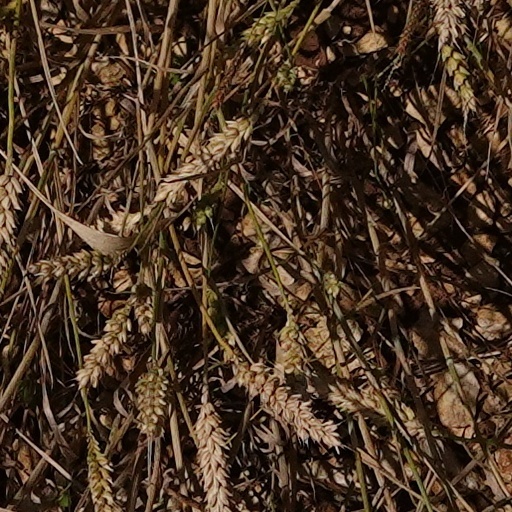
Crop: wheat